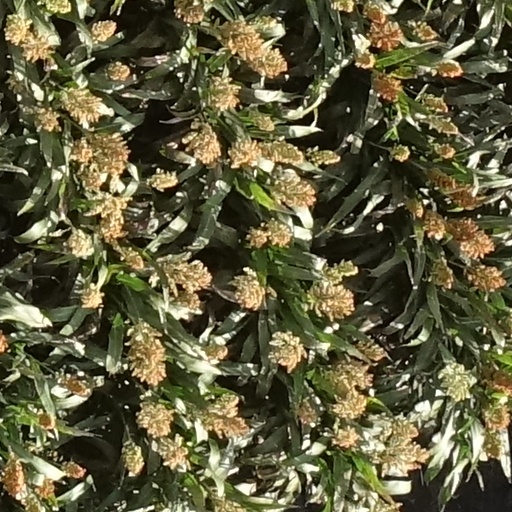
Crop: sorghum